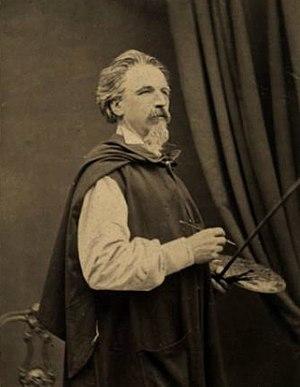
Lev Lagorio né à Théodosie le 16 juin ou le 17 novembre 1827 et mort à Saint-Pétersbourg, le 9 décembre 1905, est un des peintres russes de marines des plus réputés. Il étudie la peinture à l'Académie russe des beaux-arts à Saint-Pétersbourg. Il est l'élève d'Ivan Aïvazovski. Il peut être classé parmi les peintres de l'école de peinture de Cimmérie.